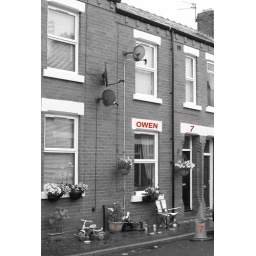
Owens new house in salford - note the england chair and his new bike!